Megan Vaughan

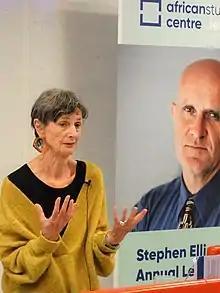
Vaughan giving the 2022 Stephen Ellis lecture "Africa in the time of Coronavirus - Biology, history and politics", African Studies Centre Leiden, 1 December 2022

Megan Vaughan, is a British historian and academic, who specialises in the history of East and Central Africa. Since October 2015, she has been Professor of African History and Health at the Institute of Advanced Studies, University College London. From 2002 to 2016, she was Smuts Professor of Commonwealth History at the University of Cambridge.